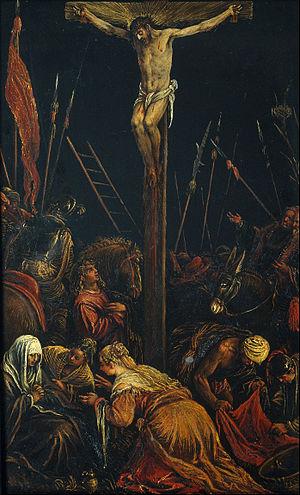
Jacopo Bassano, ou Jacopo dal Ponte ou même Jacopo Bassano l'Ancien est un peintre italien maniériste de l'école vénitienne. Le plus âgé et le plus connu des peintres de la famille Dal Ponte.